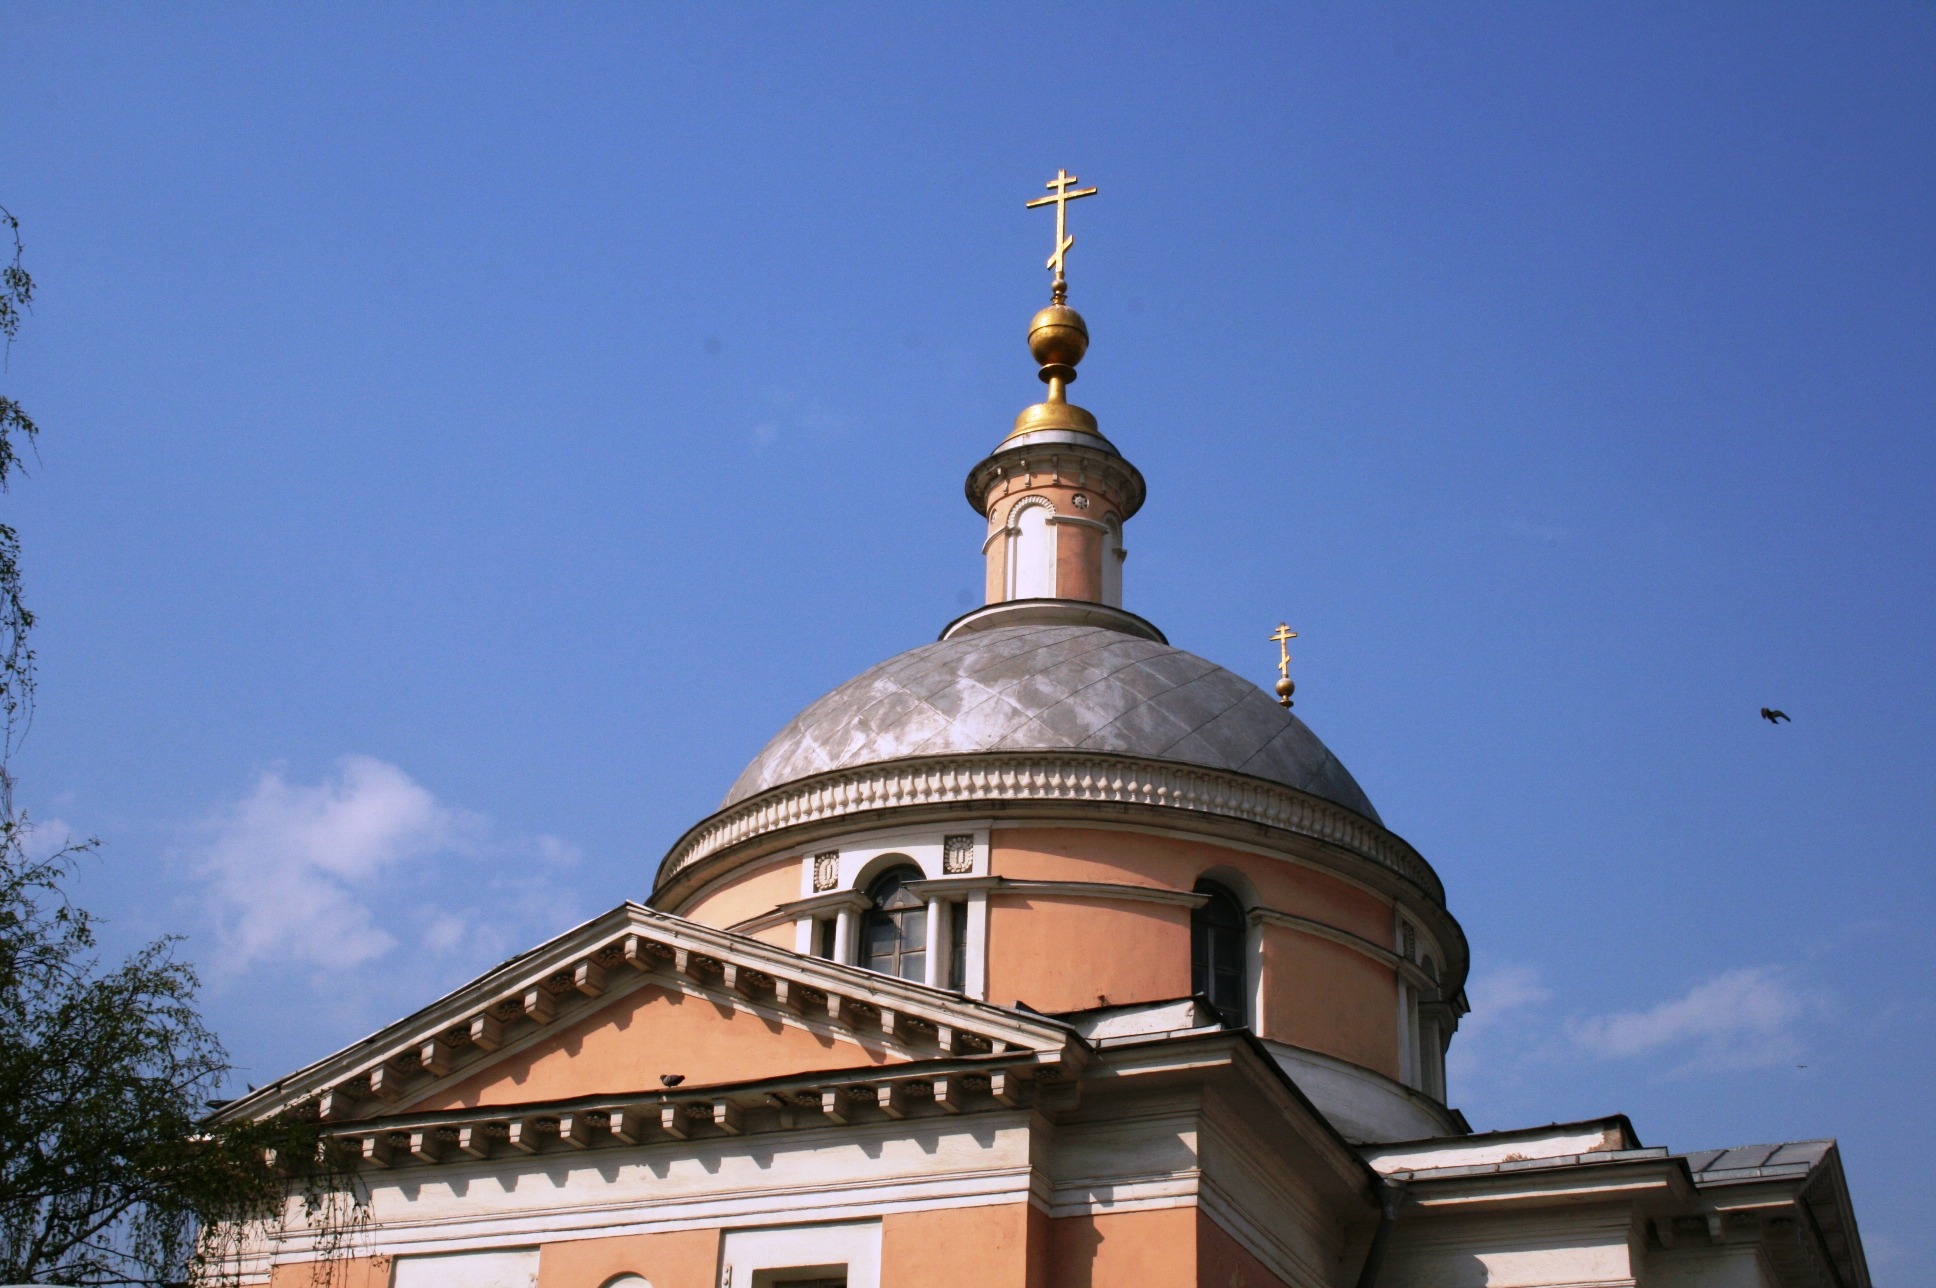
architecture, building, tower, religion, landmark, church, chapel, place of worship, bell tower, blue sky, temple, spire, steeple, monastery, mosque, basilica, dome, historic site, salmon and white, neo classical, churh, metal dome